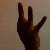
The image shows a hand gesture representing the number 9 in Indian Sign Language.